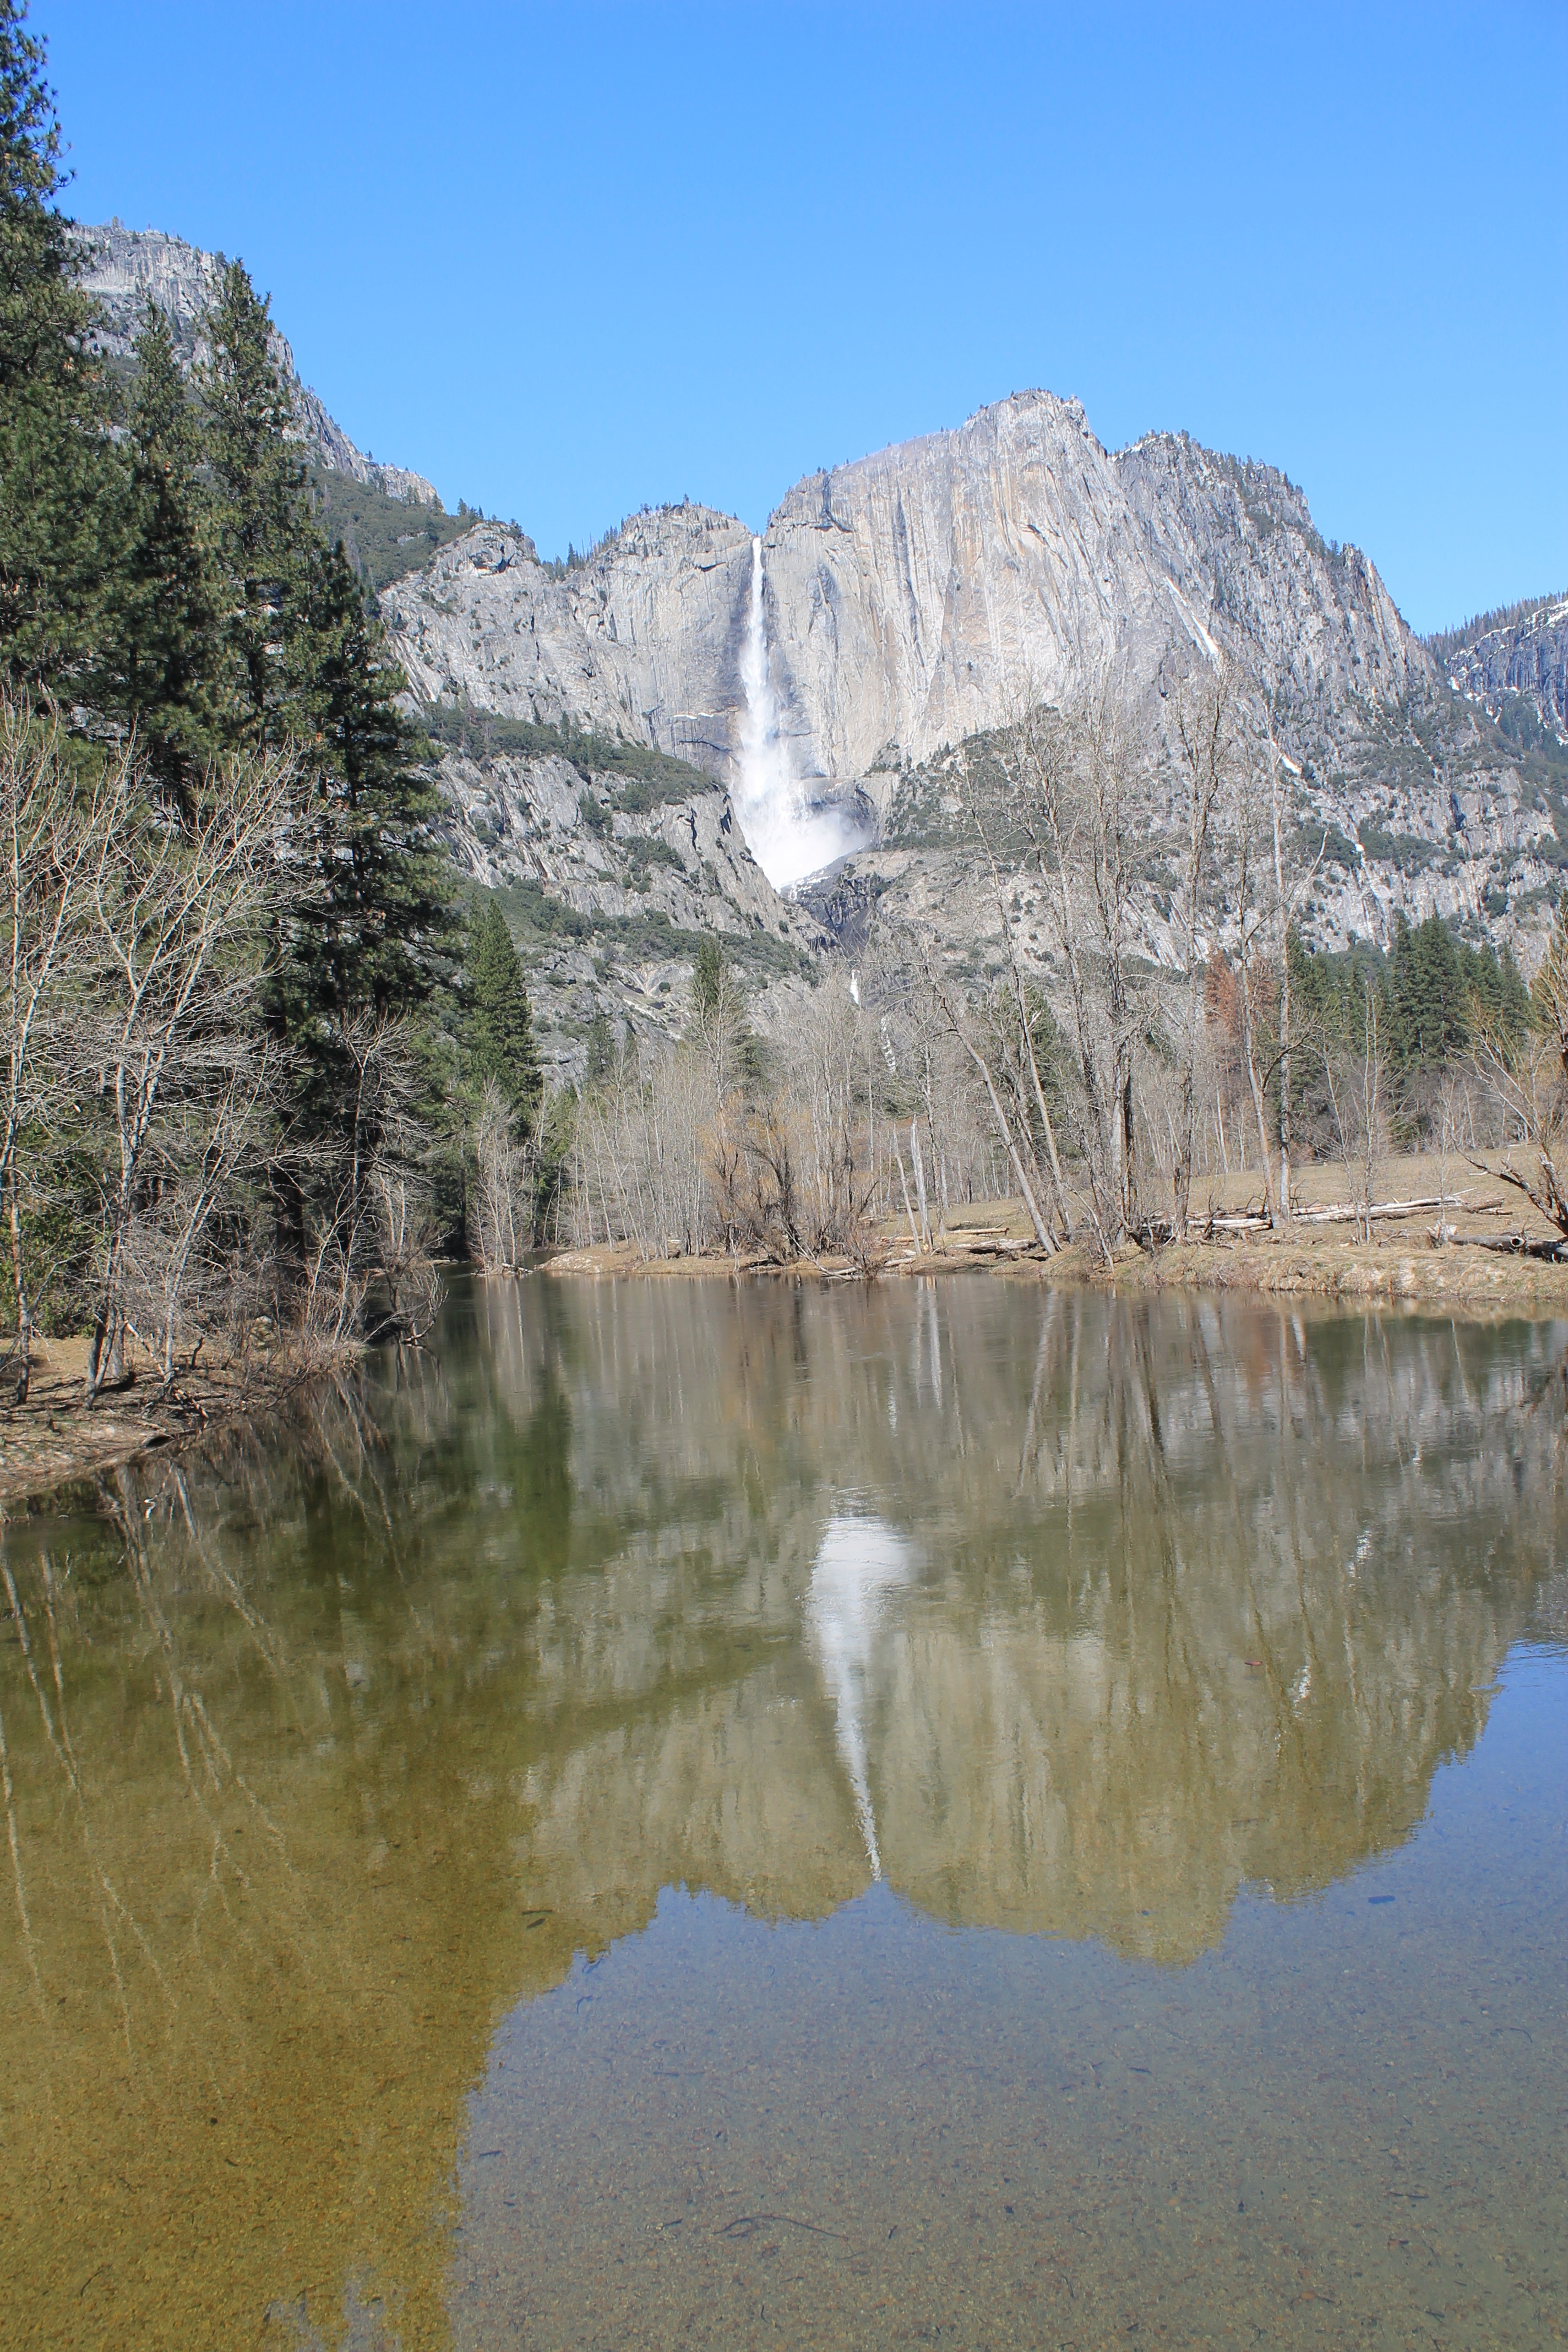
landscape, tree, water, nature, forest, outdoor, sand, rock, wilderness, mountain, sky, sunrise, trail, fall, lake, adventure, river, valley, mountain range, stone, tunnel, monument, tourist, travel, yosemite, formation, dry, cliff, pine, orange, green, reflection, high, scenic, natural, park, weather, usa, america, landmark, blue, climbing, canyon, reservoir, point, tourism, captain, national park, california, erosion, body of water, bryce, national, west, geology, sierra, spires, utah, boulder, dramatic, famous, united, geological, dome, el, nevada, granite, hoodoo, loch, states, destination, half, landform, tarn, merced, el capitan, capitan, mountainous landforms